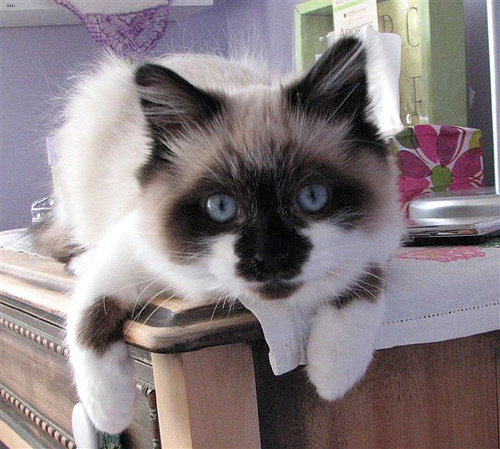
Breed: ragdoll